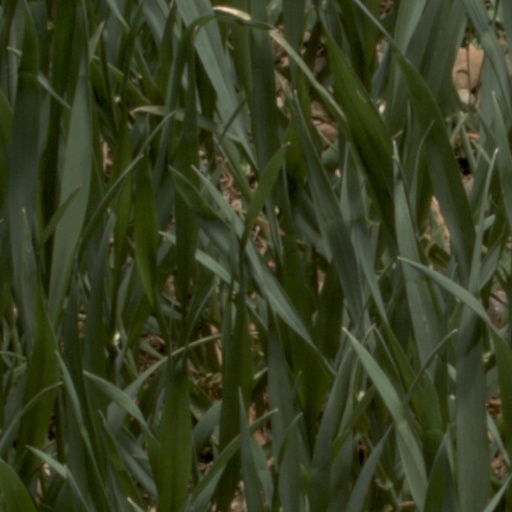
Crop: wheat